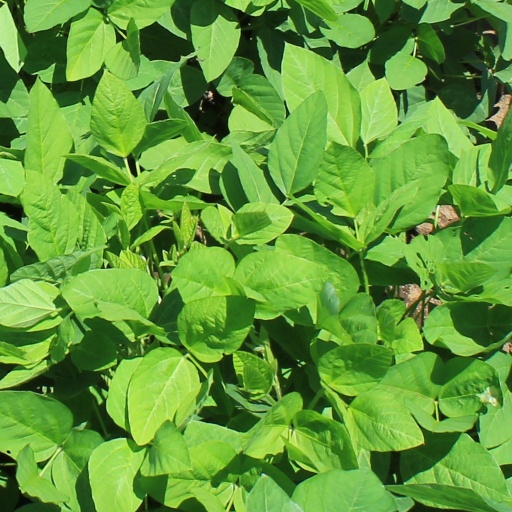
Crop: soybean